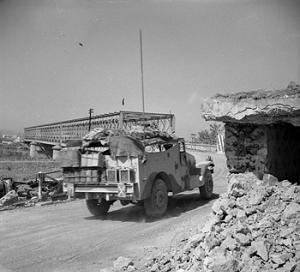
L’opération Fustian est le nom de code d'une opération menée par les forces aéroportées britanniques à la suite du débarquement allié en Sicile. Elle est menée par la 1ʳᵉ brigade de parachutistes du 13 au 16 juillet 1943 avec pour objectif de s'emparer du pont Primosole sur le fleuve Simeto. Elle est considérée comme un échec.